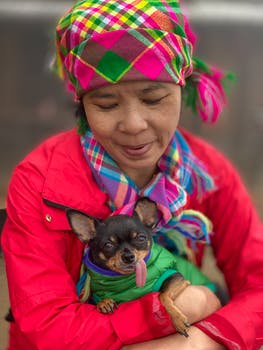
Label: No Watermark